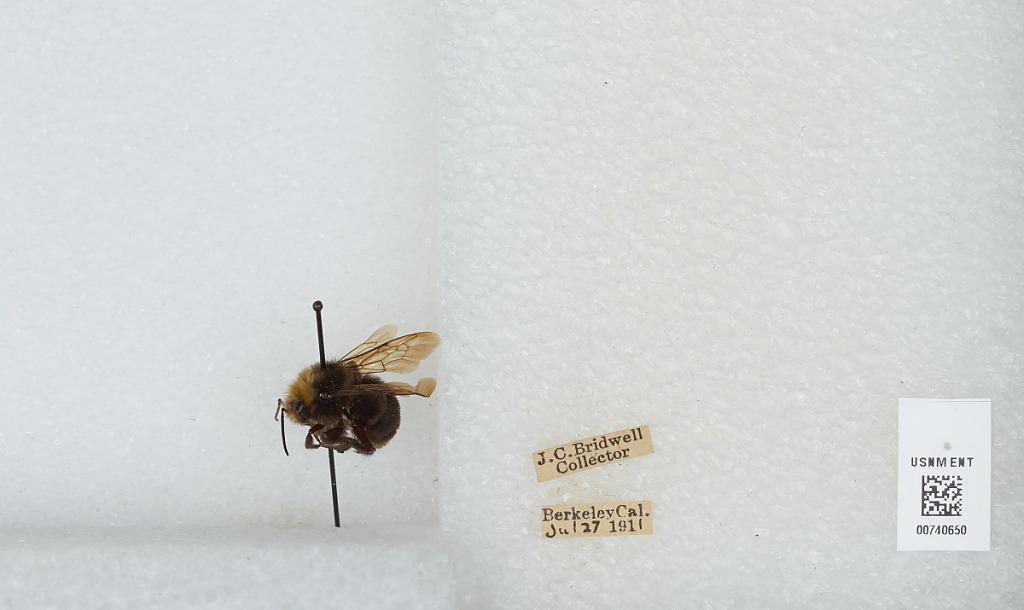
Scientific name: Bombus (Pyrobombus) vosnesenskii Radoszkowski
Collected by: J. Bridwell
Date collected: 1911-7-27
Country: United States
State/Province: California
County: Alameda
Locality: Berkeley
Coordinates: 37.8717, -122.273